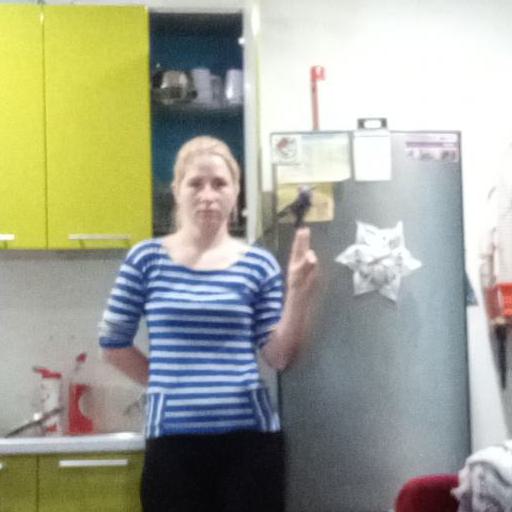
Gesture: two_up